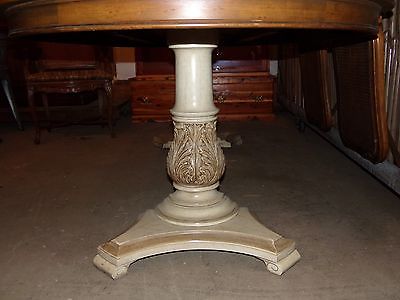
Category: table